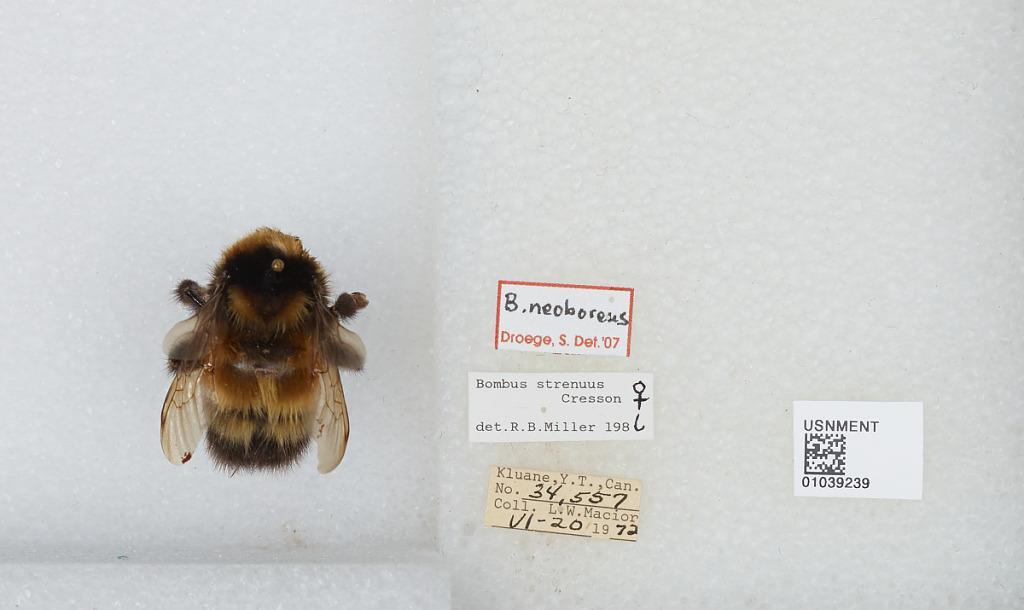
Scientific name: Bombus (Alpinobombus) neoboreus Sladen
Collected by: L. Macior
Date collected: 1972-6-20
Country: Canada
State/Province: Yukon Territory
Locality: Kluane
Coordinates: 60.75, -139.5
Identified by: Miller, R. B.